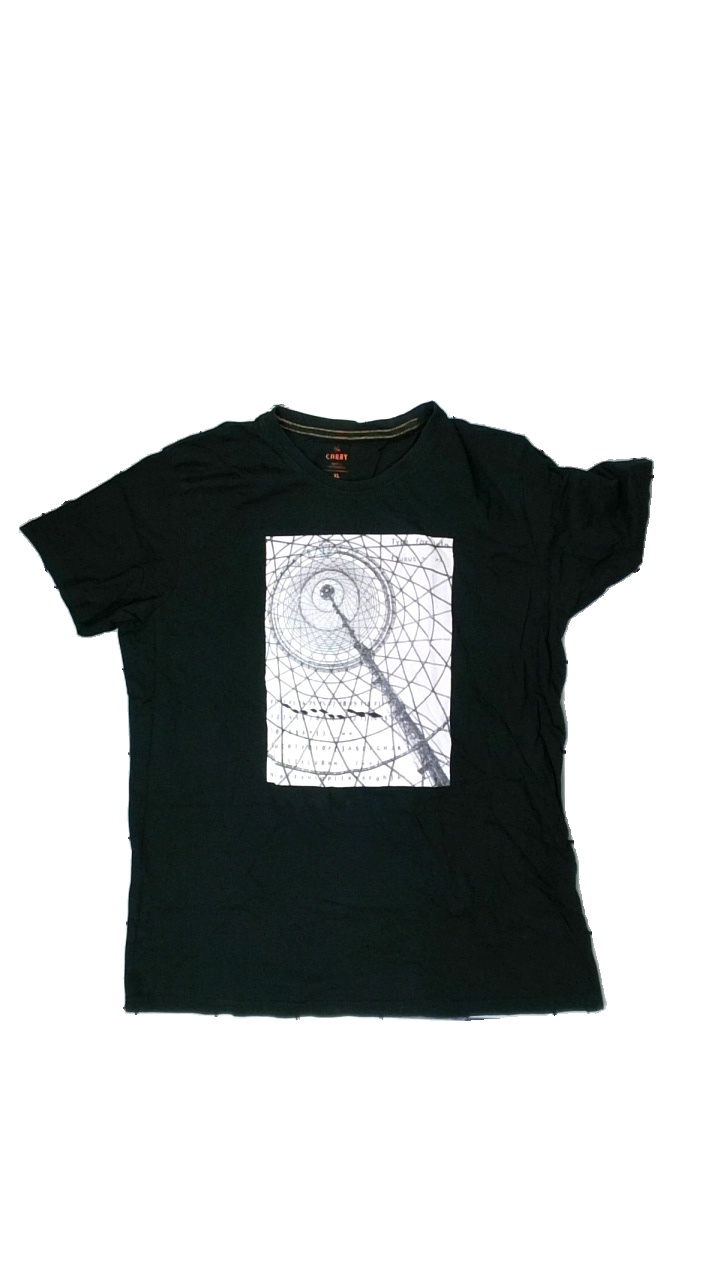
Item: T-shirt (Men)
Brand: Carry
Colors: White, Black
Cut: Regular
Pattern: Other
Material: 100% cotton
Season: All
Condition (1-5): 2
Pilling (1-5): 2
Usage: Export
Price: <50